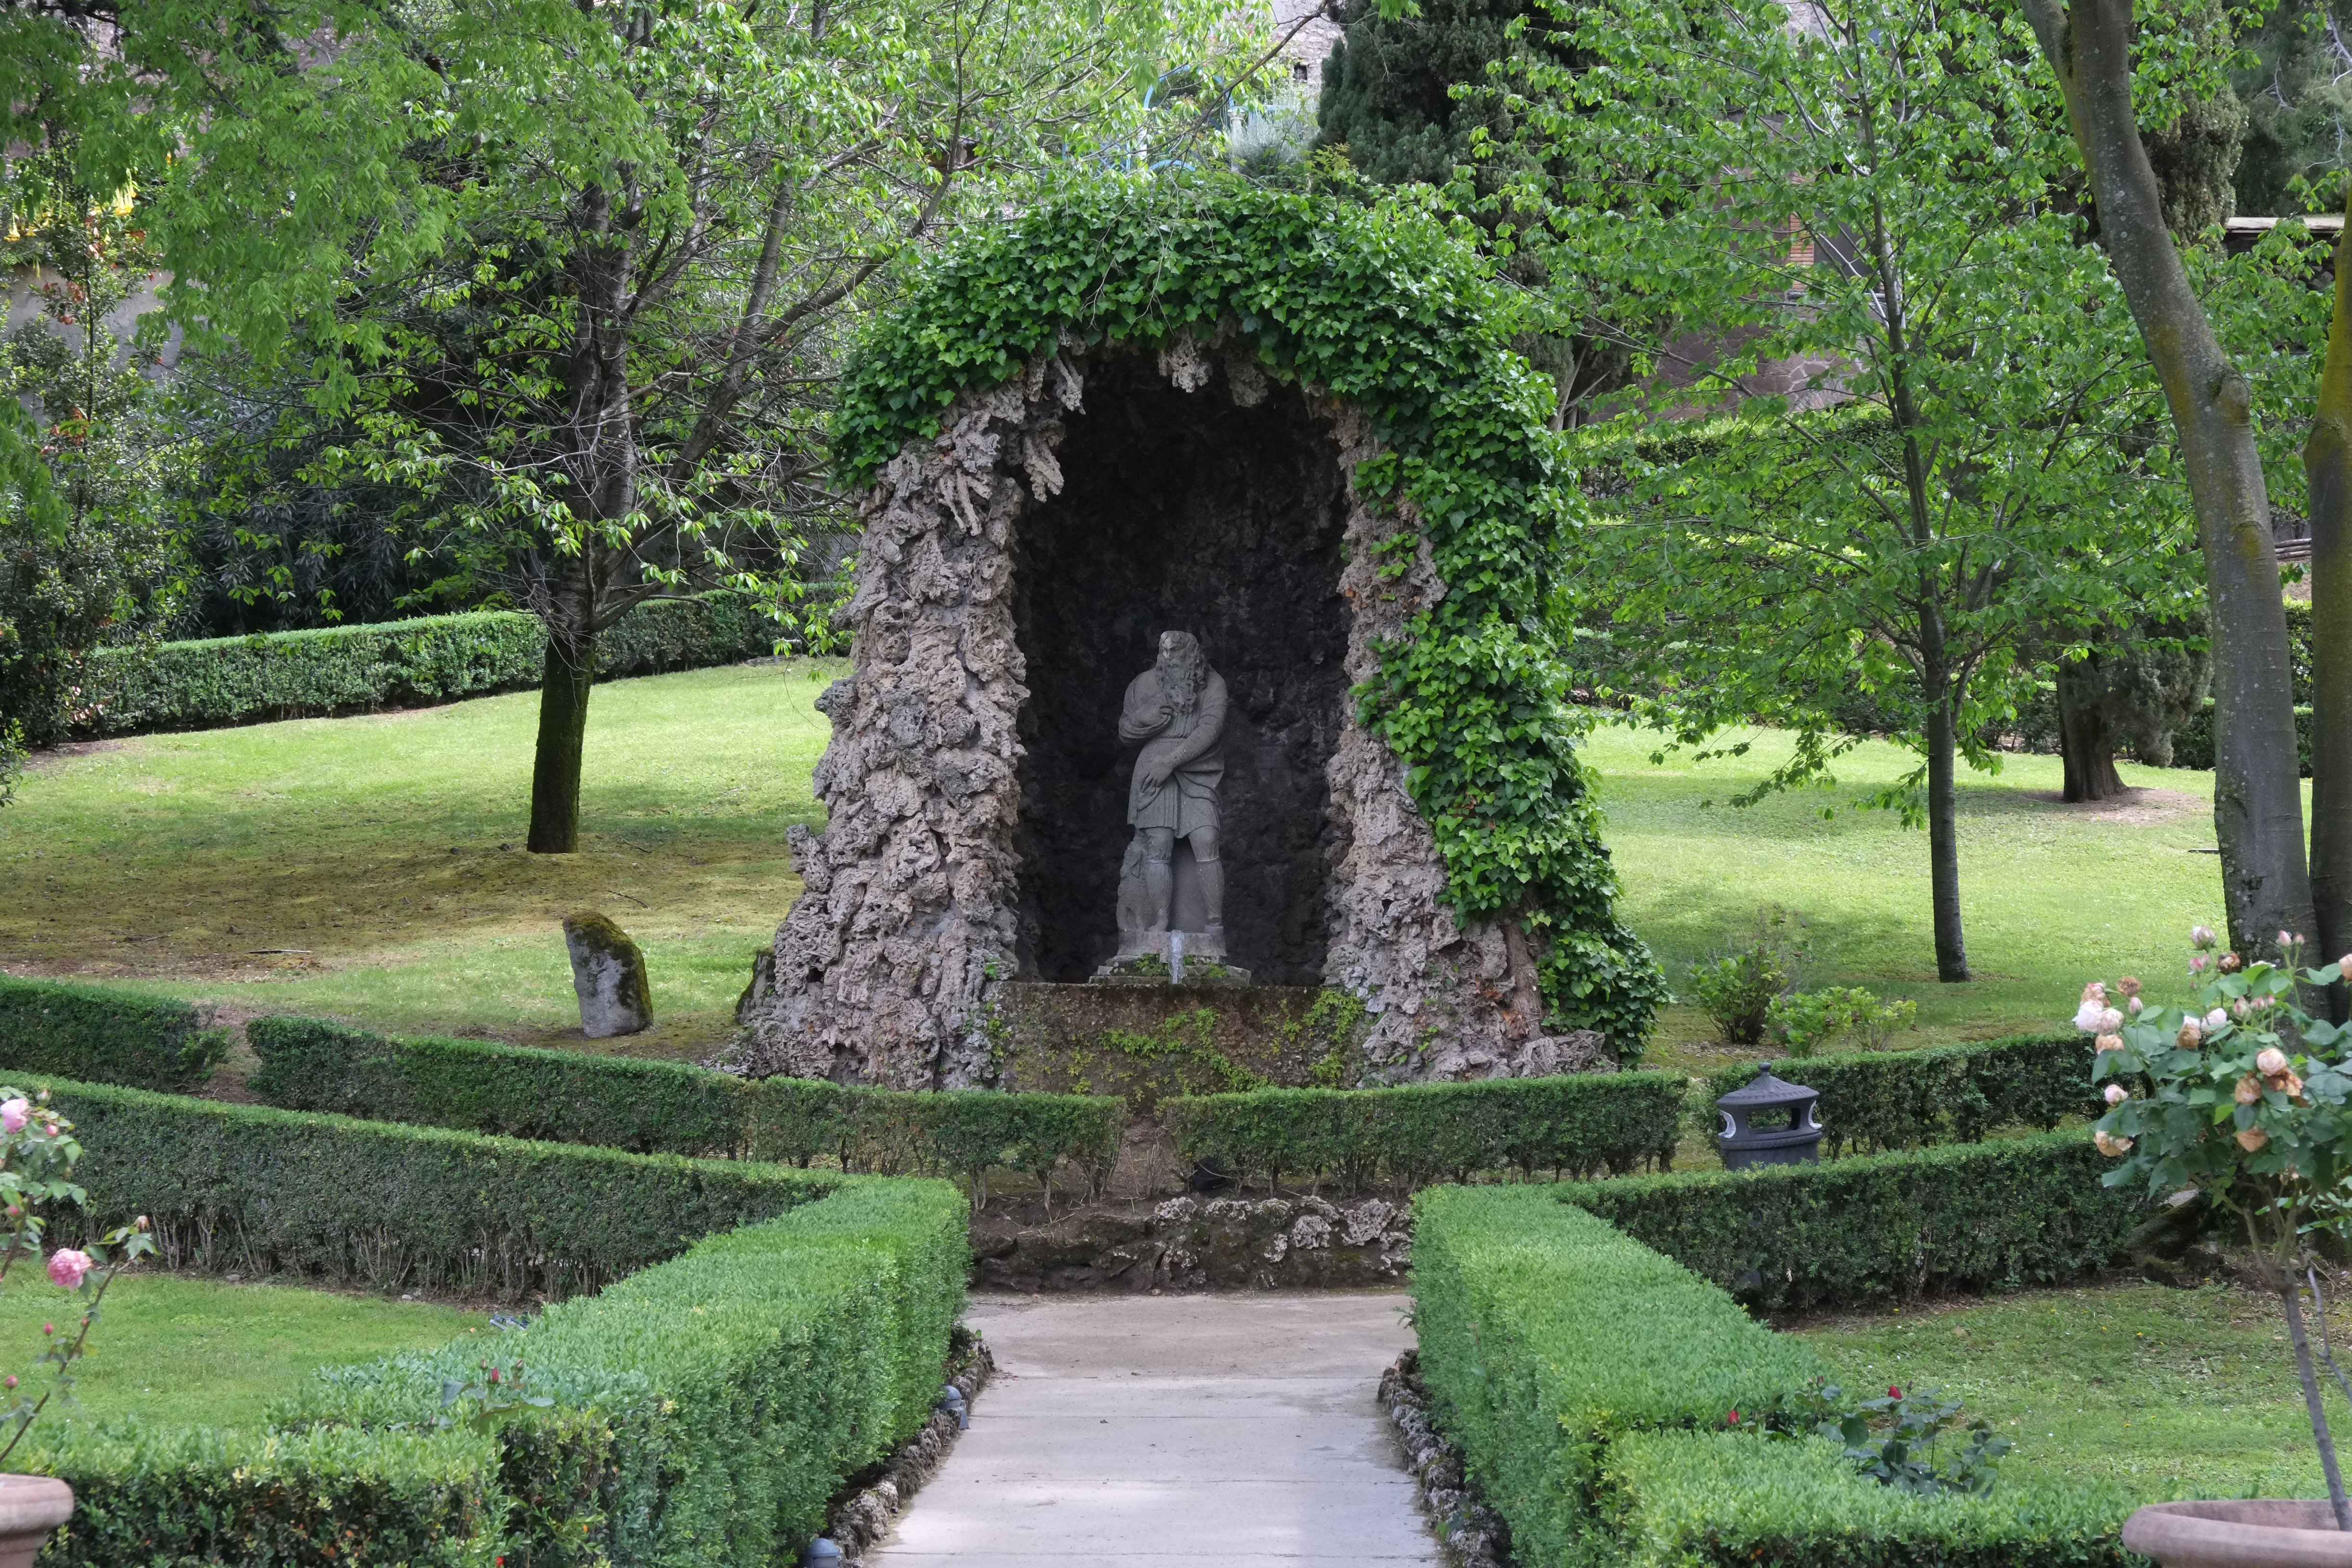
tree, lawn, flower, park, italy, botany, garden, memorial, shrub, shrine, botanical garden, estate, fuji, fujix, fujixe1, e1, tivoli